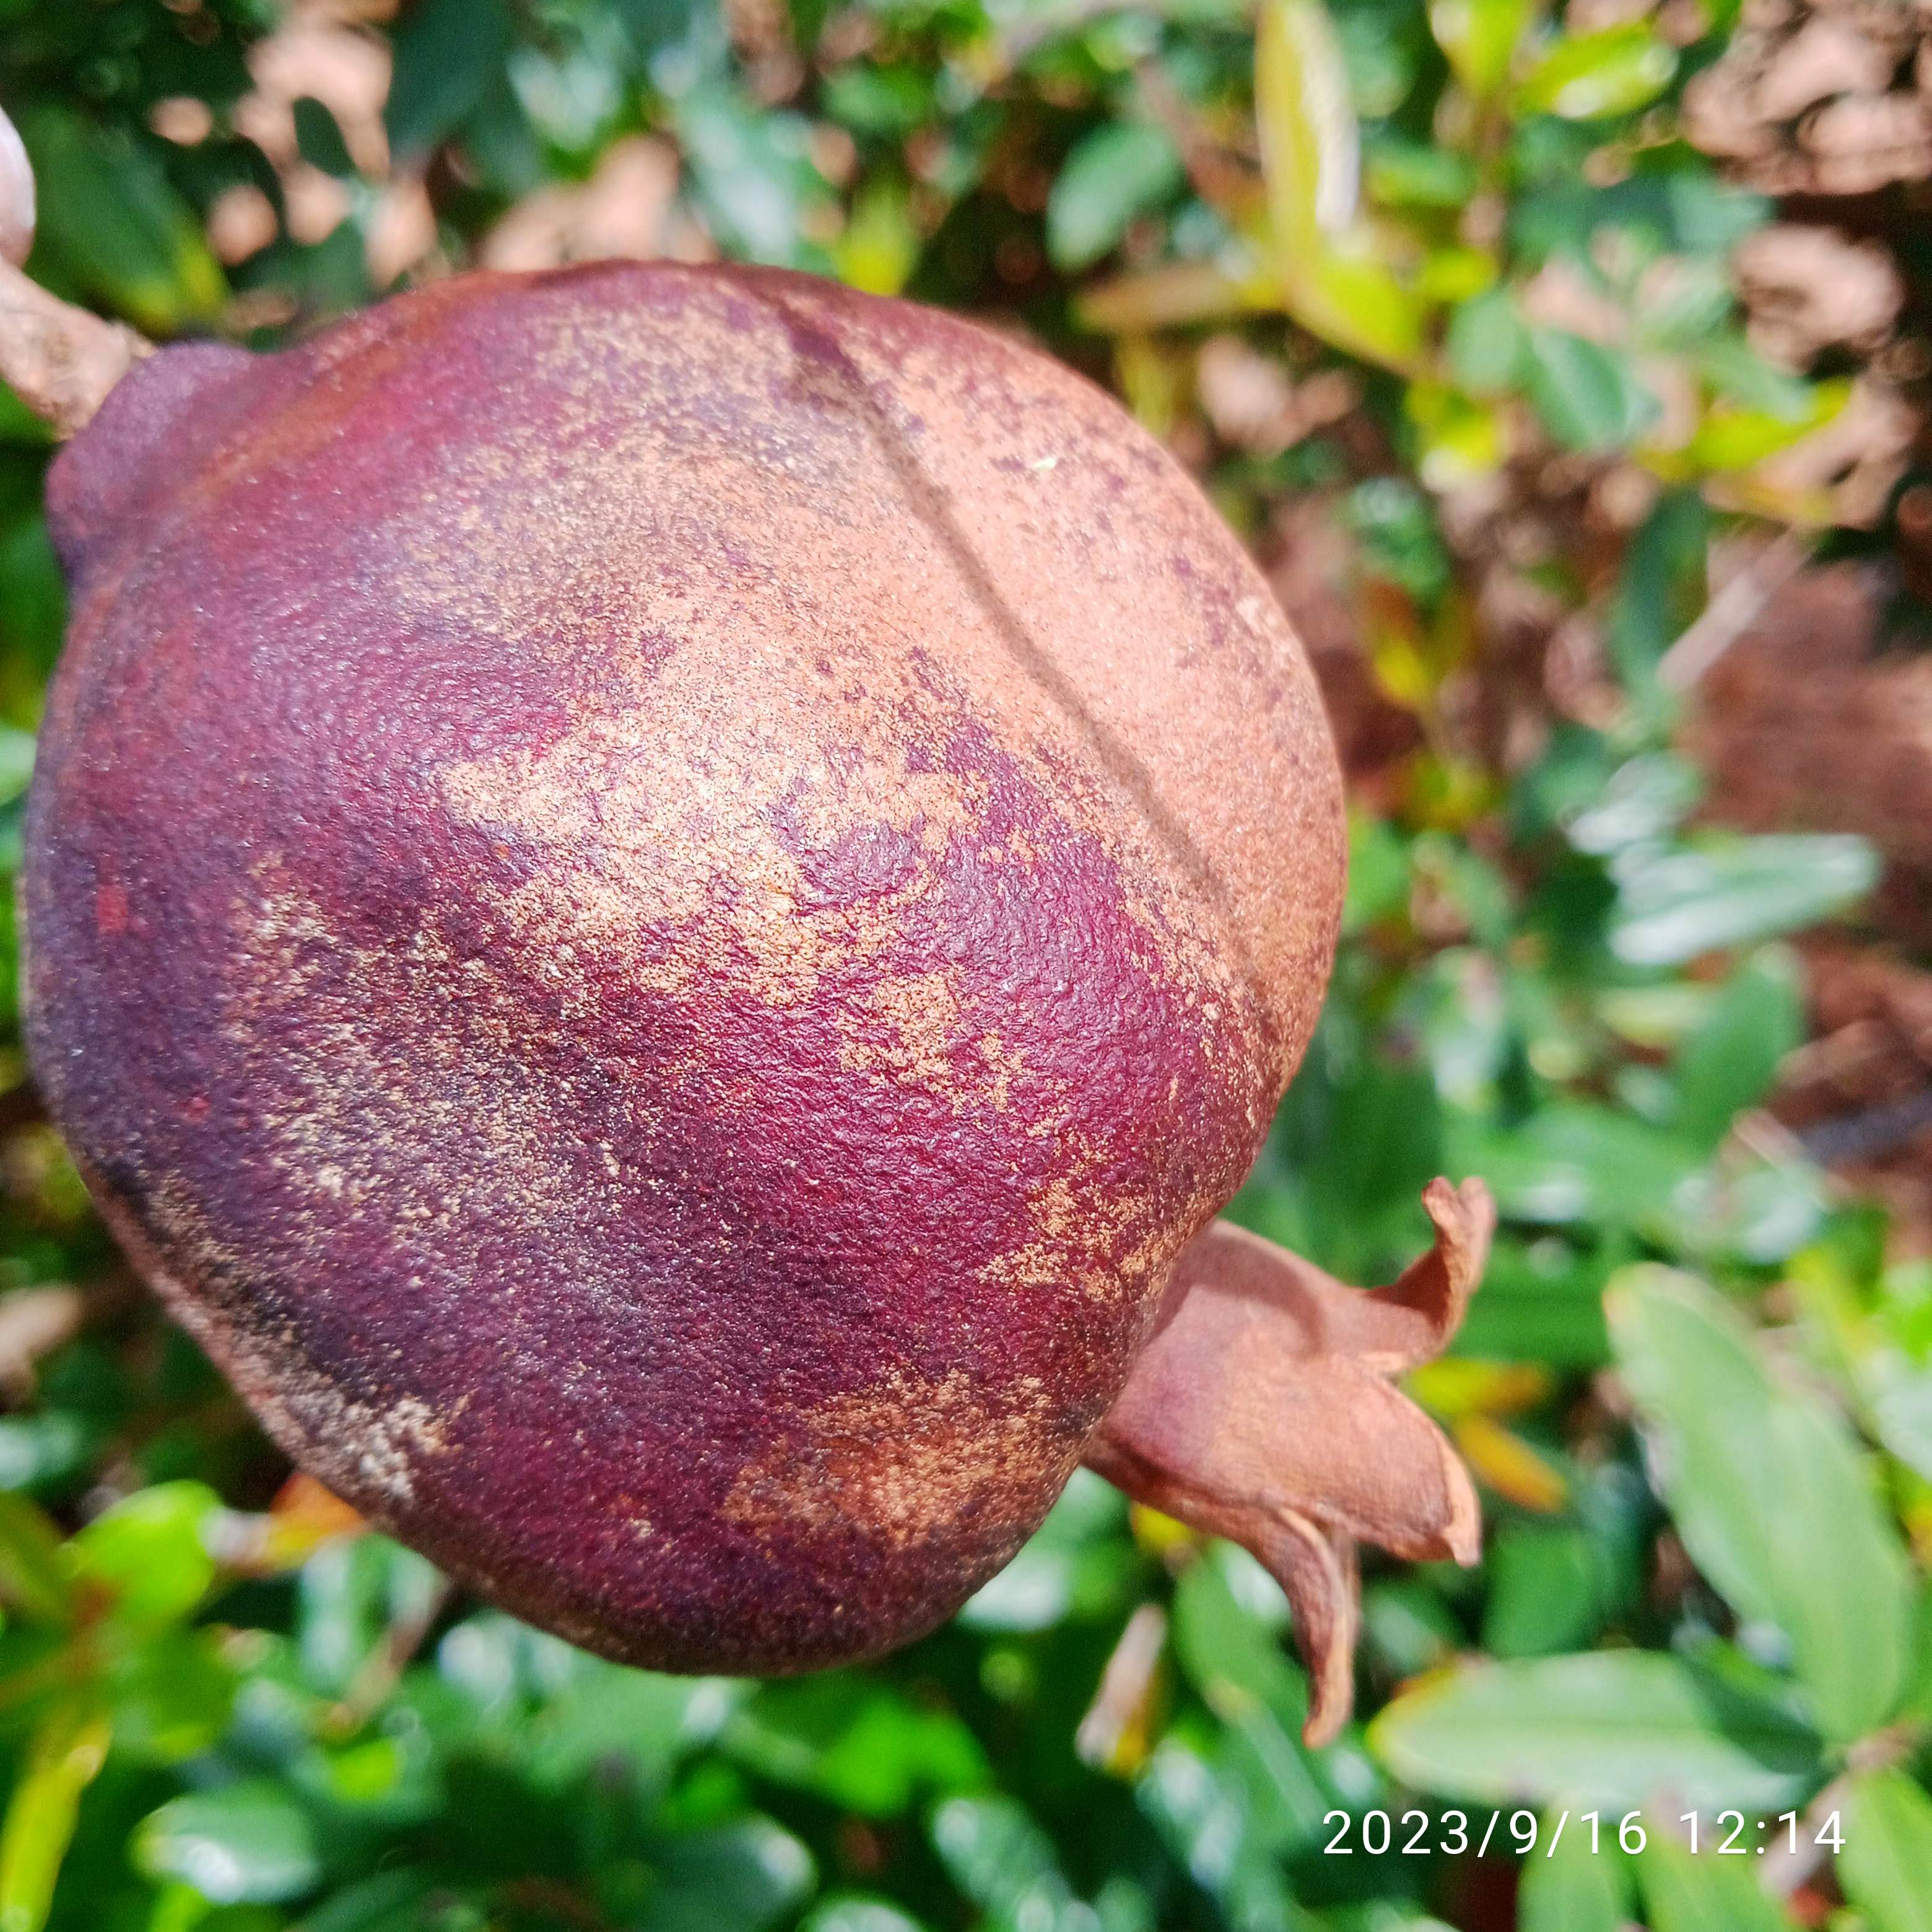
Label: Alternaria